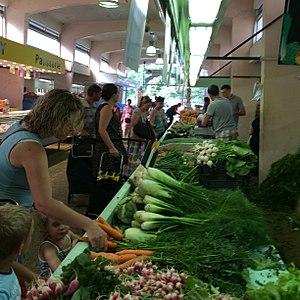
Intérieur du marché couvert de Houilles
Houilles est une commune du département des Yvelines dans la région Île-de-France en France, située à 7 km au nord-ouest de Paris et à 8 km environ à l'est de Saint-Germain-en-Laye.